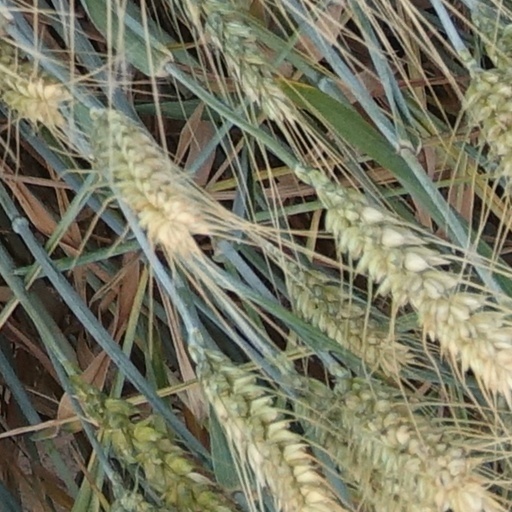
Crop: wheat